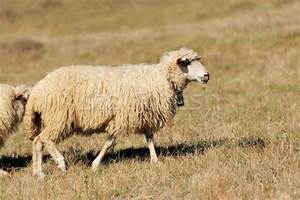
Label: sheep